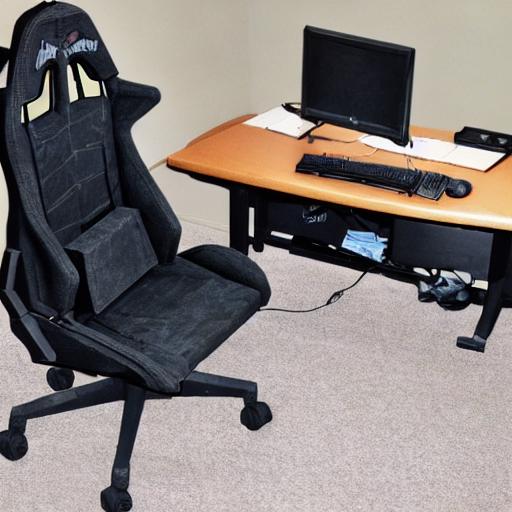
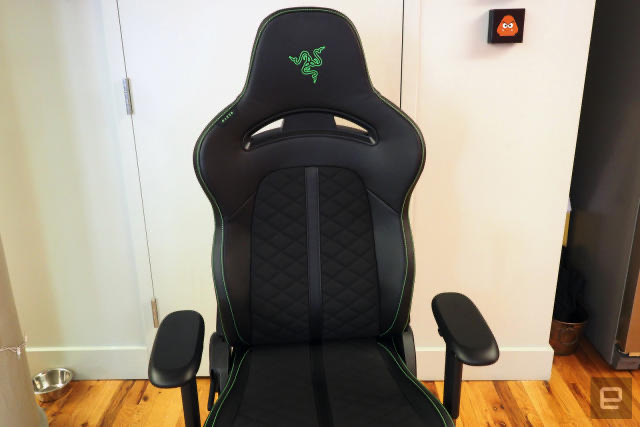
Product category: items_chair
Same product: no